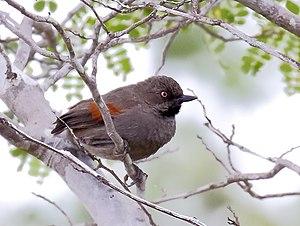
Le Synallaxe de Hellmayr est une espèce de passereaux appartenant à la famille des Furnariidae. C'est la seule espèce du genre monotypique Gyalophylax.